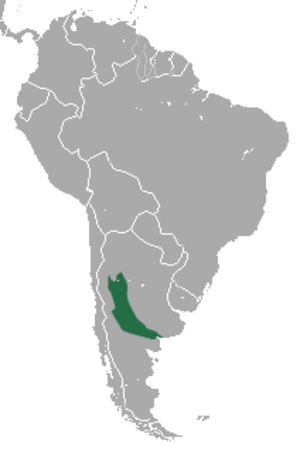
Le Chlamydophore tronqué aussi appelé Tatou tronqué ou Tatou nain d'Argentine, est une petite espèce de tatou que l'on trouve dans le centre-ouest de l'Argentine où les habitants l'appellent «Pichi ciego ». Il a été décrit par Richard Harlan en 1825. C'est la seule espèce du genre Chlamyphorus.